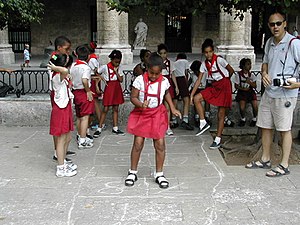
Hinkerude
Skolepiger hopper i hinkerude
Hinkeruder er ruder tegnet i en formation på jorden, der anvendes til en leg, der involverer det at hinke på ét ben, enten med eller uden en hinkesten, som regel med hvidt kridt i f.eks. skolegårde eller på legepladser. At hoppe "hinkerude" er kendt over hele verden og findes i adskillige varianter. Der findes ubekræftede historier om, at leg med hinkeruder blev opfundet af enten romerne eller kineserne, mens legen første gang nævnes i engelsksprogede kilder i sidste halvdel af det 17. århundrede og i Danmark i starten af 1800-tallet under navnet "paradisleg".